The X Factor Philippines

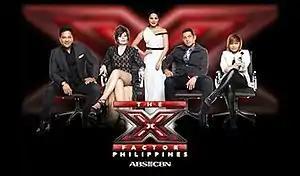
"The X Factor Philippines" judges and host; from left: Martin Nievera, Pilita Corrales, KC Concepcion, Gary Valenciano and Charice.

On 29 December 2011, KC Concepcion was announced as the host of the show. In March 2012, singers Charice and Martin Nievera were announced as the first two of the four judges. In April 2012, Gary Valenciano was named as the third judge. In May 2012, Pilita Corrales was announced as the last of the judges, completing the judging panel for the show.